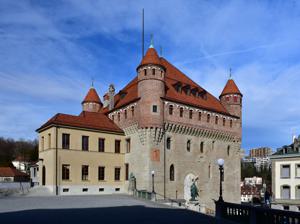
Building: Saint-Maire Castle
Country: Switzerland
Year built: 1425
Castle in Lausanne, Switzerland Château Saint-Maire Lausanne Château Saint-Maire Château Saint-Maire Show map of Canton of Vaud Château Saint-Maire Show map of Switzerland Coordinates 46°31′30″N 6°38′09″E / 46.524864°N 6.635706°E / 46.524864; 6.635706 Code CH-VD Height 535 m above the sea Site information Condition preserved Site history Built 1397-1406 Swiss Cultural Property of National Significance Château Saint-Maire (Saint-Maire Castle) is a castle in Lausanne , Switzerland , that serves as the seat of the cantonal government, the Council of State of Vaud . It is a Swiss heritage site of national significance . History The château was built from 1397 to 1425 by the Bishops of Lausanne to serve as their fortified residence. Begun under Guillaume of Menthonay , it was completed under his successor, Guillaume of Challant , and named after Saint Marius , the first Bishop of Lausanne. It served as the bishop's residence until 1536, when Bern captured Lausanne and secularized the bishopric (the bishop, Sébastien of Montfalcon , escaped through a hidden stairwell). The Bernese installed a bailiff in the château and used it as an armory. Upon the creation of the canton of Vaud in 1803, it became seat of the cantonal government, a role it has retained. Architecture The château was built as a single massive rectangular block, as was common at the time, with brick for the upper portion and sandstone for the lower portion. It originally had Ghibelline merlons , which gave it a somewhat Italian appearance, but due to the wet climate, the roof was extended and the merlons filled, probably in the 16th century. The windows that form a row just below the eaves fill the gaps between the merlons, and the arches above the windows fill the v-shaped openings in the Ghibelline style of merlon. In 1789, the Bernese built an annex on the west side of the castle, through which it is now entered. A tower that formerly stood next to the château was demolished in 1890, and around the same time, a statue of Abraham Davel was installed against the front wall. See also List of cultural property of national significance in Switzerland: Vaud List of castles and fortresses in Switzerland Council of State of Vaud References